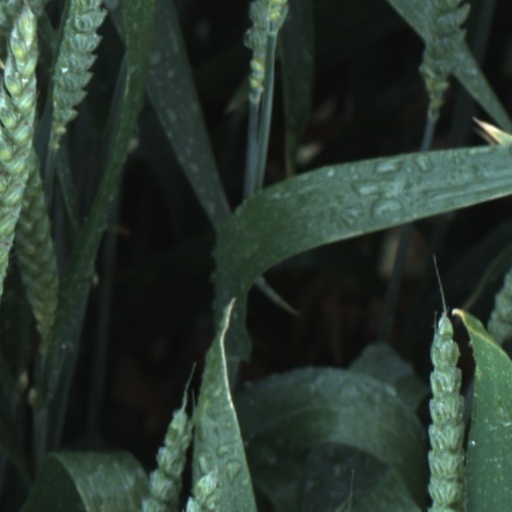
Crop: wheat